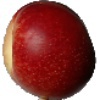
Label: nectarine